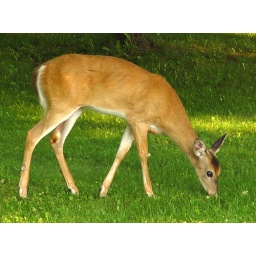
They are all over Hunterdon County, and quite often found eating peoples flowers and shrubs. :)